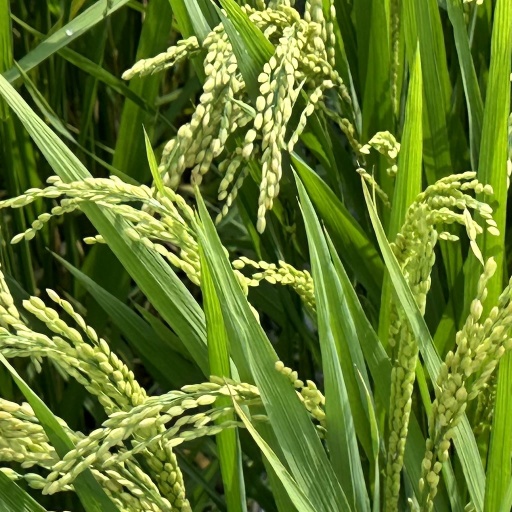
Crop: rice